Basilica of Sainte Anne de Détroit

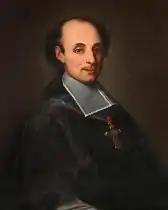
Louis-Francois Duplessis de Mornay, Bishop of Quebec (1727-1733)

One of the first structures erected was a chapel, traditionally believed to have been constructed on July 26, 1701, the feast day of Saint Anne. St. Anne held special significance for them as they had adopted her as their patroness. In her honor, the outpost's inaugural street and primary thoroughfare was named "Ste. Anne Street" until 1805. Successive churches maintained a prominent presence on this site, situated just west of present-day Jefferson and Griswold Streets.